Hahira, Georgia

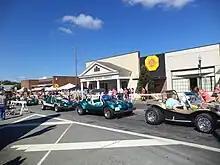
Hahira Honeybee Festival

The Hahira Honeybee Festival is an annual event held in the city during the first week of October. Established in 1981 by Mamie Sorrell and Adeline Landrum, its aim was to revitalize Hahira through an event including arts, crafts, food, entertainment, a beauty pageant, and a parade. Since its inception, the festival has grown from a single weekend into a week-long event. It has become one of the largest festivals of its kind in South Georgia. Attendance estimates for the parade and the festival's street activities include as many as 36,000 visitors, making it a significant attraction for the town.